Les Pieux

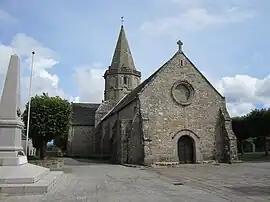
The church of Notre-Dame

Les Pieux is a commune in the Manche department in Normandy in north-western France. It is the head commune of the Canton of Les Pieux, and of the former communes community of les Pieux.